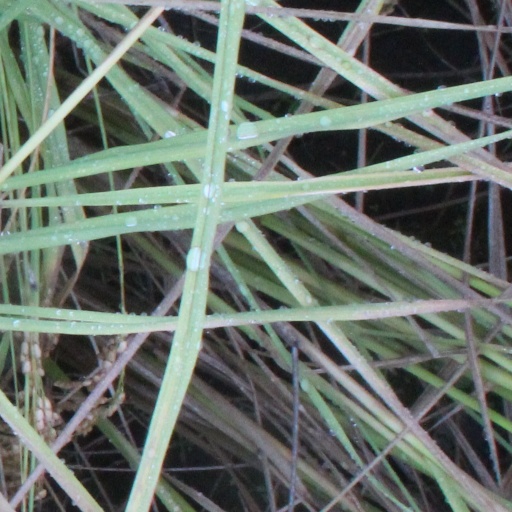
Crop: rice